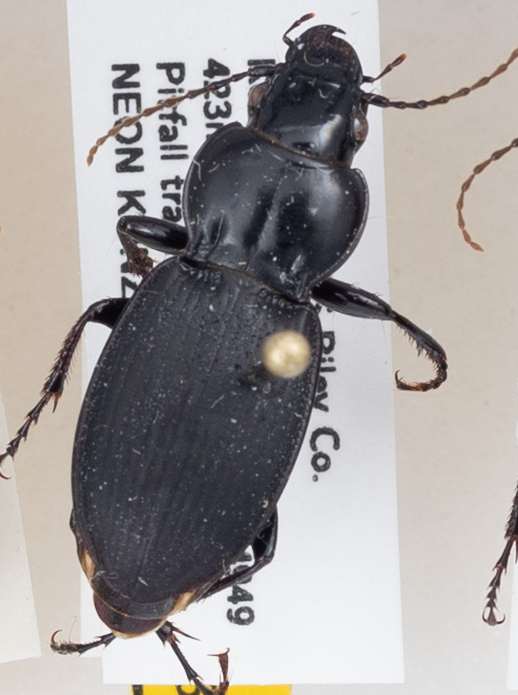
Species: Cyclotrachelus deceptus
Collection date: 2019-07-29
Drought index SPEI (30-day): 0.39
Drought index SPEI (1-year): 1.69
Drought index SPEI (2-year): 0.9